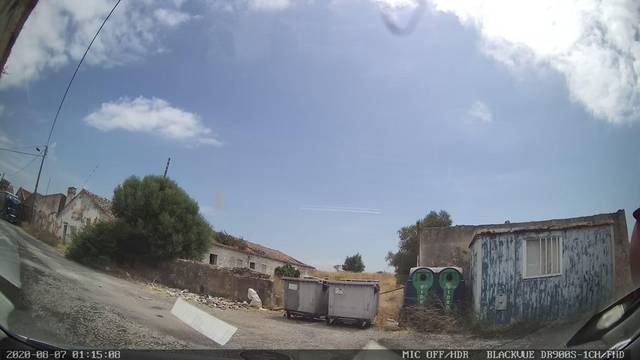
Region: Portugal
Coordinates: 38.964, -8.981